Vladimir Zhirinovsky

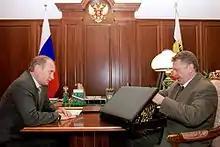
Zhirinovsky and Vladimir Putin at the Kremlin in 2000

Zhirinovsky campaigned in the 2000 presidential election. His party's fortunes stabilised, and in the 2003 legislative election, LDPR had a vote share of 11.7%, which was nearly double of its vote share in the 1999 election.